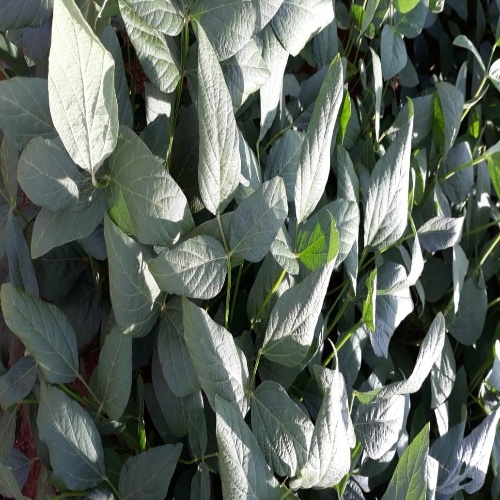
Label: Healthy